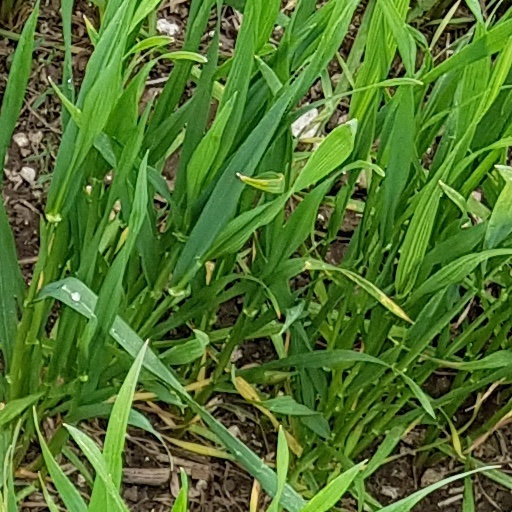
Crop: wheat